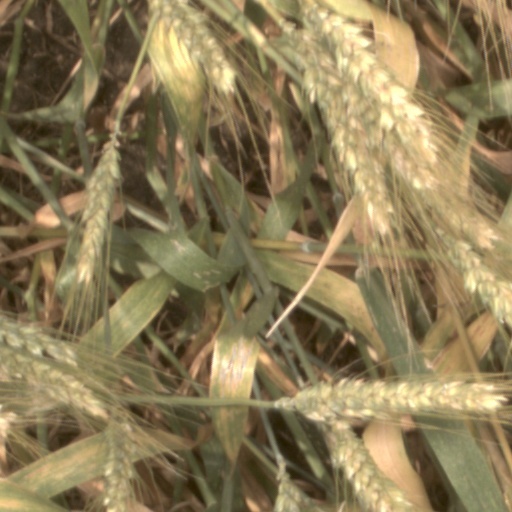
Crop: wheat